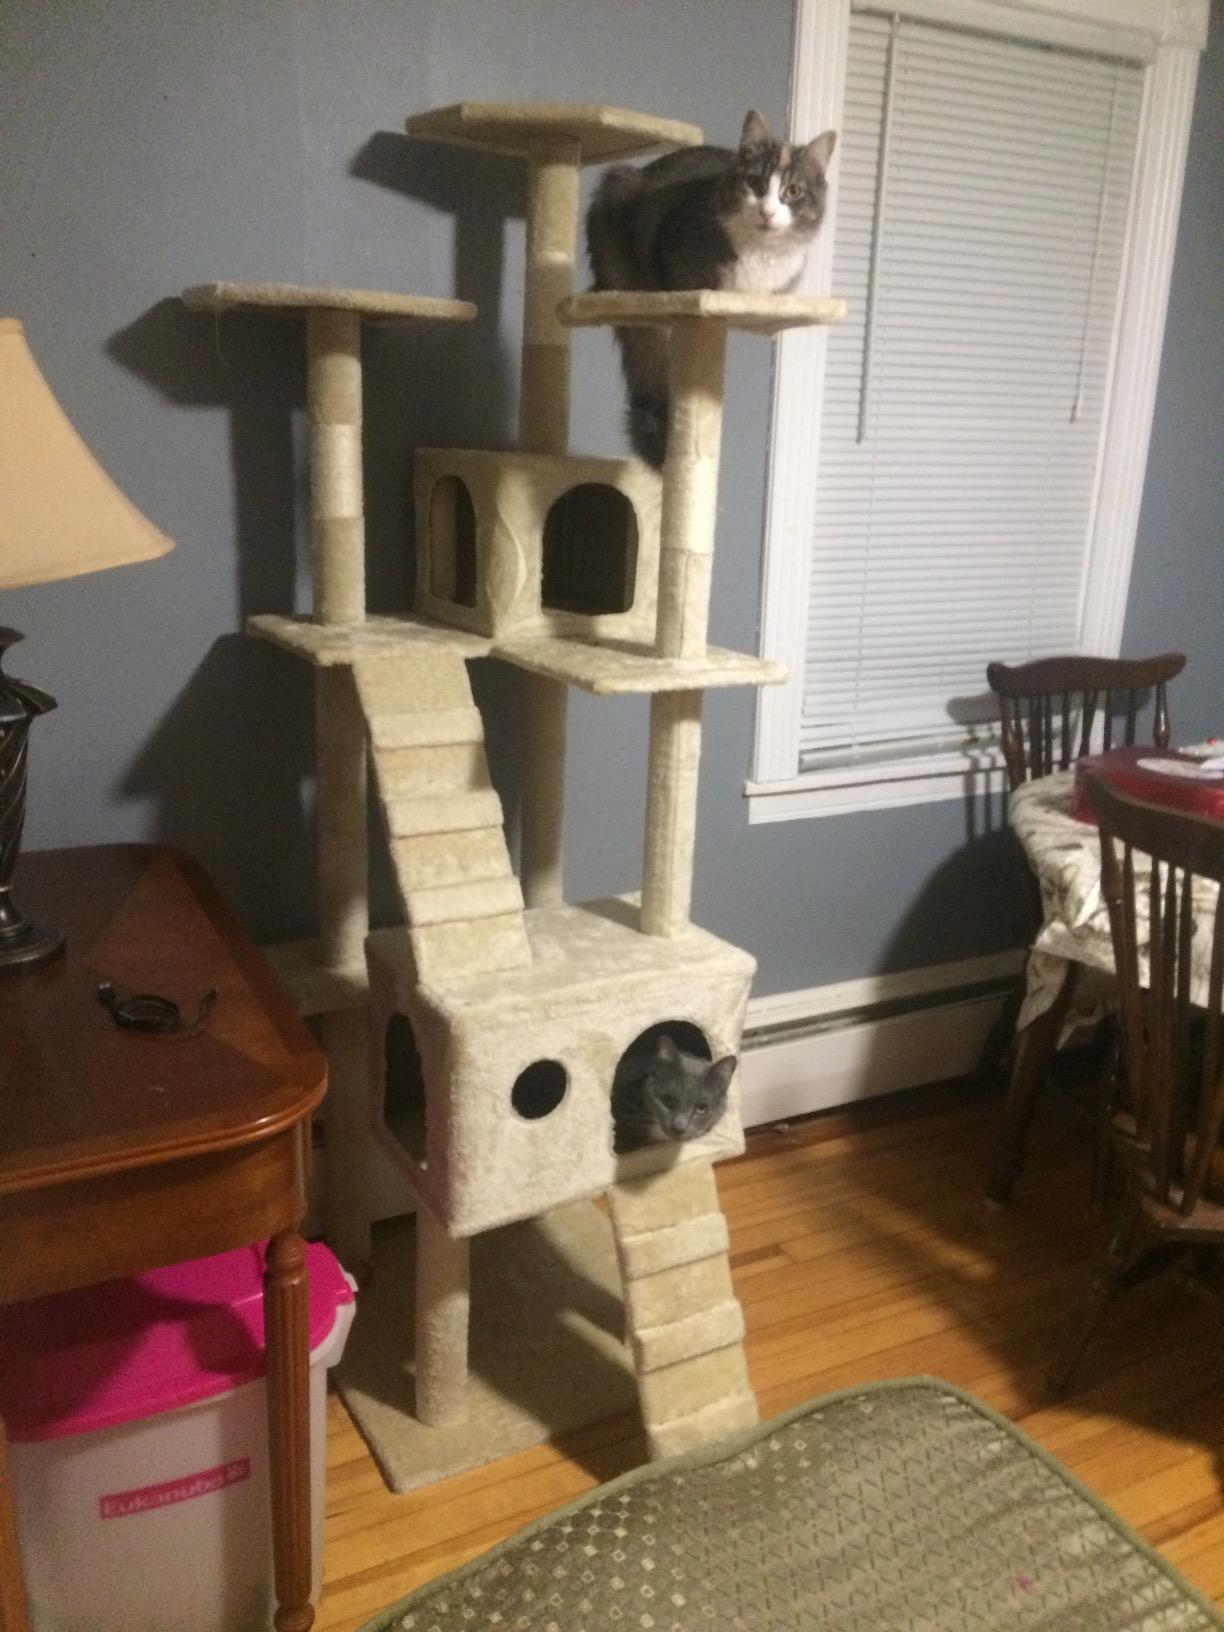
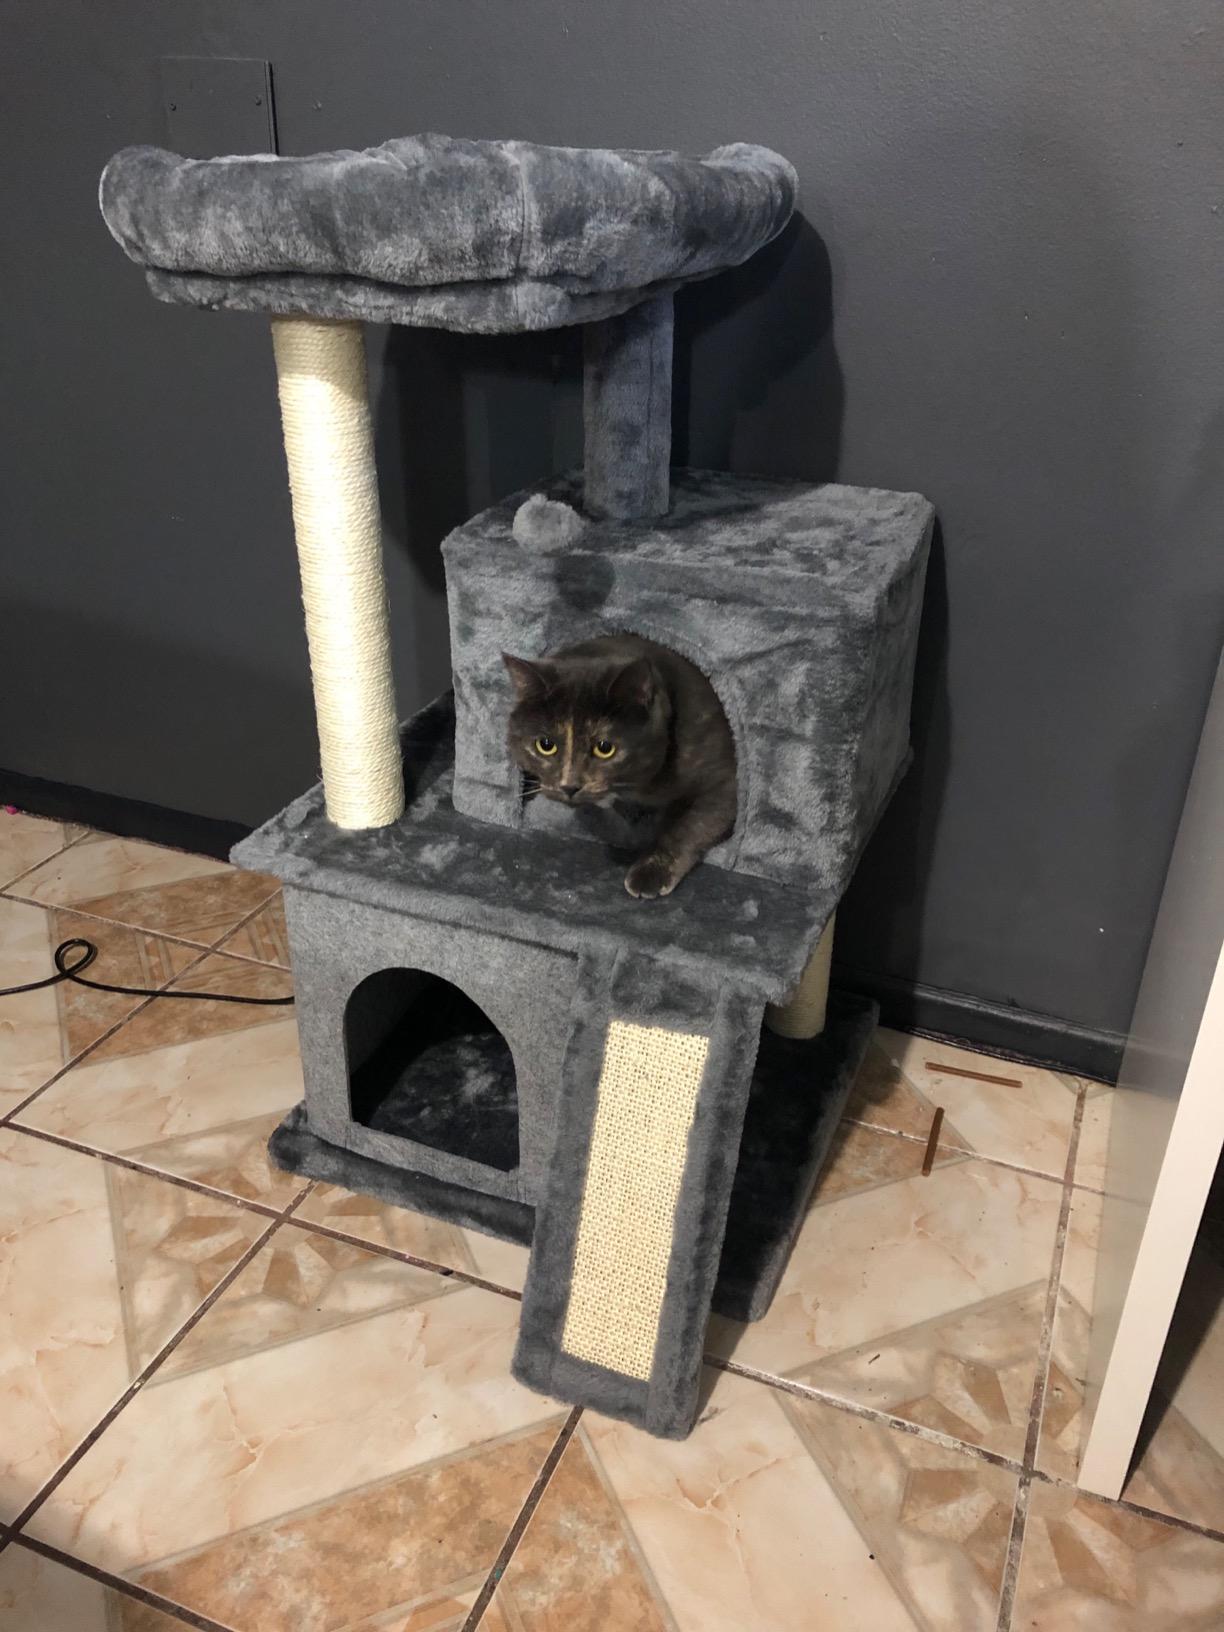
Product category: items_cat tree
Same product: no